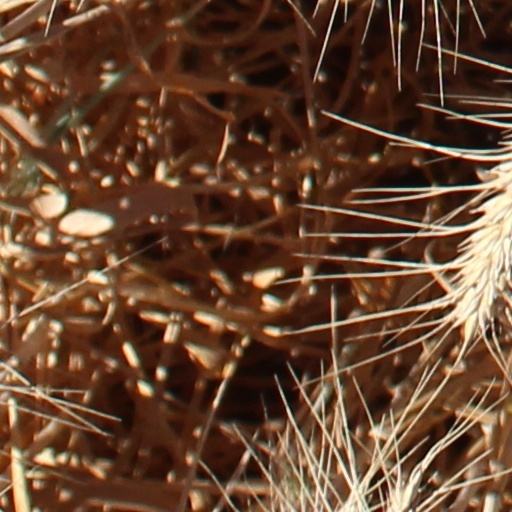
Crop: wheat